History of Ohio

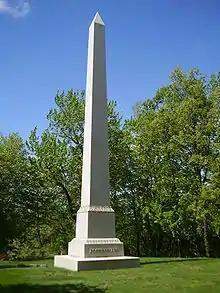
Industrial baron John D. Rockefeller is buried at Lake View Cemetery in Cleveland.

Putnam and Cutler insisted that the Northwest Territory would be free territory - no slavery. They were both from Puritan New England, and the Puritans strongly believed that slavery was morally wrong. The Northwest Territory doubled the size of the United States, and establishing it as free of slavery proved to be of tremendous importance in the following decades. It encompassed what became Ohio, Indiana, Illinois, Michigan, Wisconsin and part of Minnesota. Had those states been slave states, and their electoral votes gone to Abraham Lincoln's main competitor, Lincoln would not have been elected president. The Civil War would not have been fought. And, even if eventually there had been a civil war, the North would probably have lost.